Maudite soit la guerre

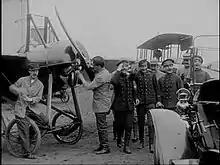

Maudite soit la guerre is a 1914 Belgian silent anti-war film directed and scripted by Alfred Machin, starring Baert. The film shows how war destroys love and friendship through the story of two friends obliged to fight each other as pilots in the Air Force of their respective (unnamed) countries. The film, released just before the beginning of World War I, is one of the oldest anti-war films ever made and includes a remarkable anticipation of aerial warfare.